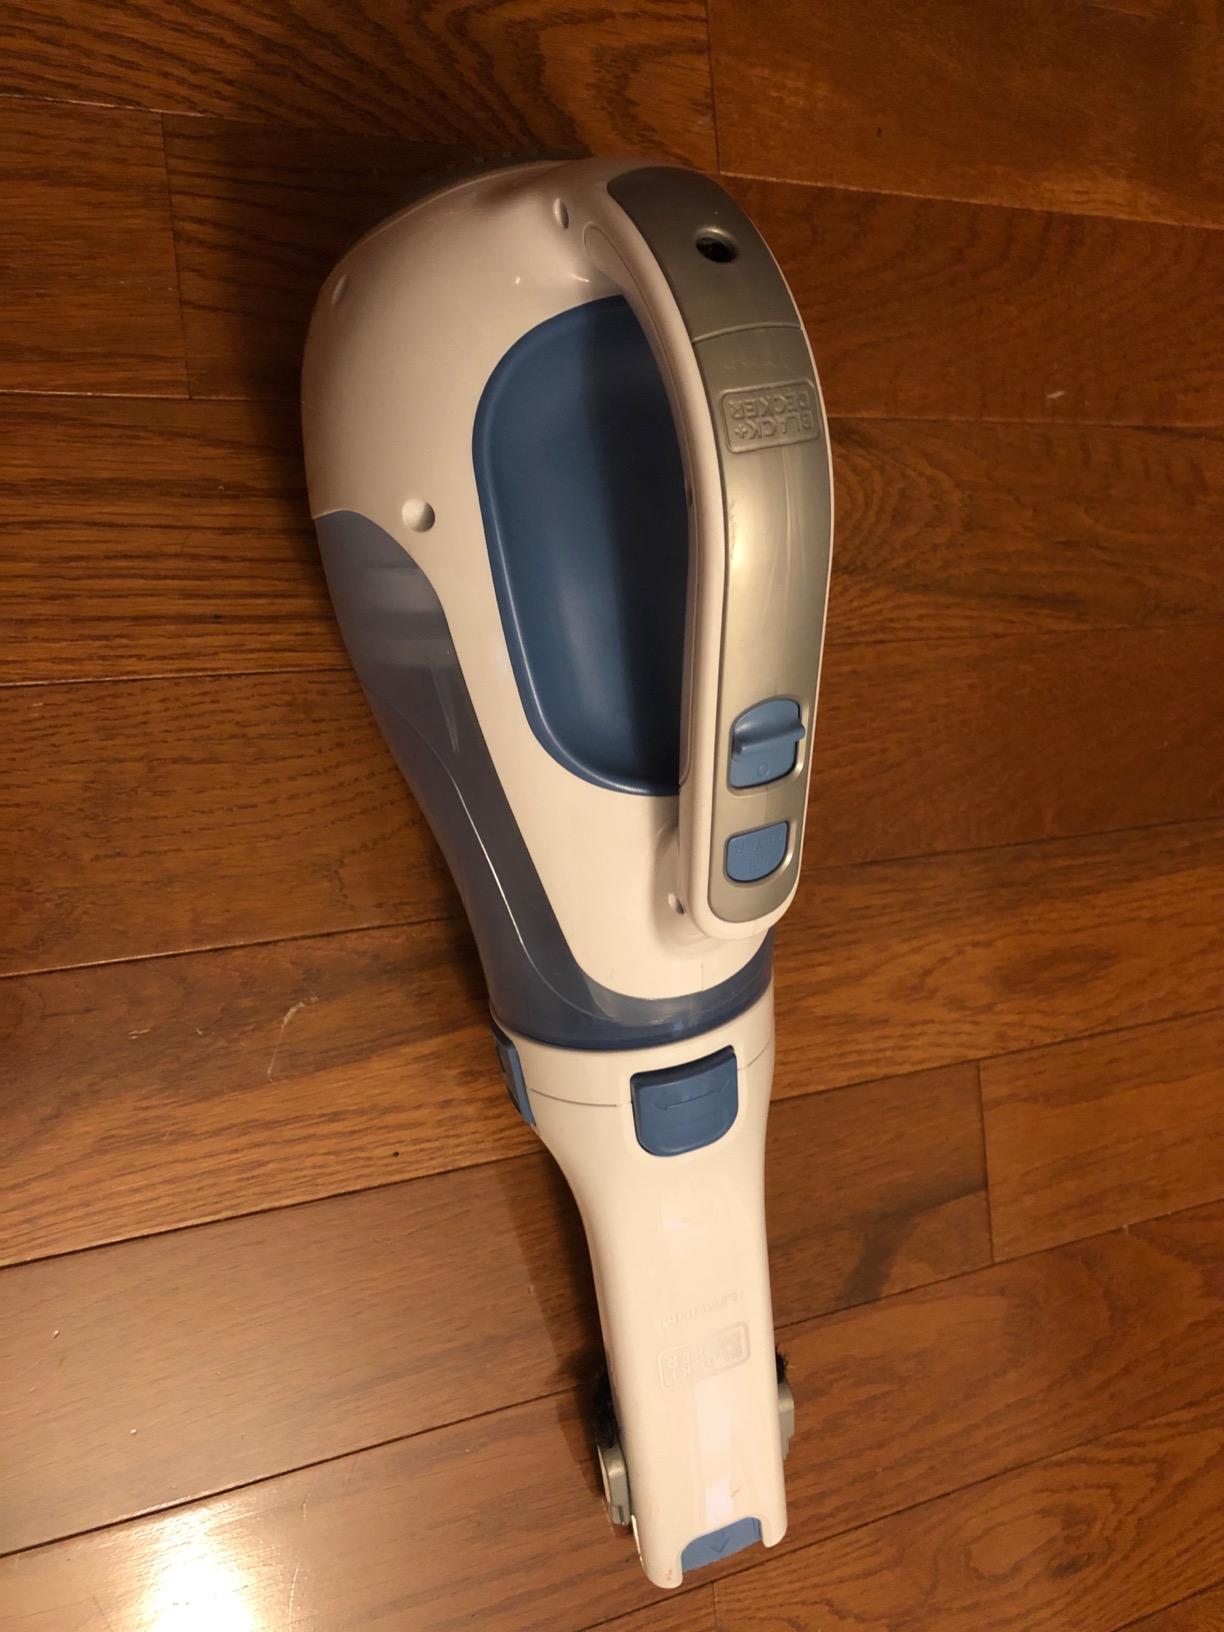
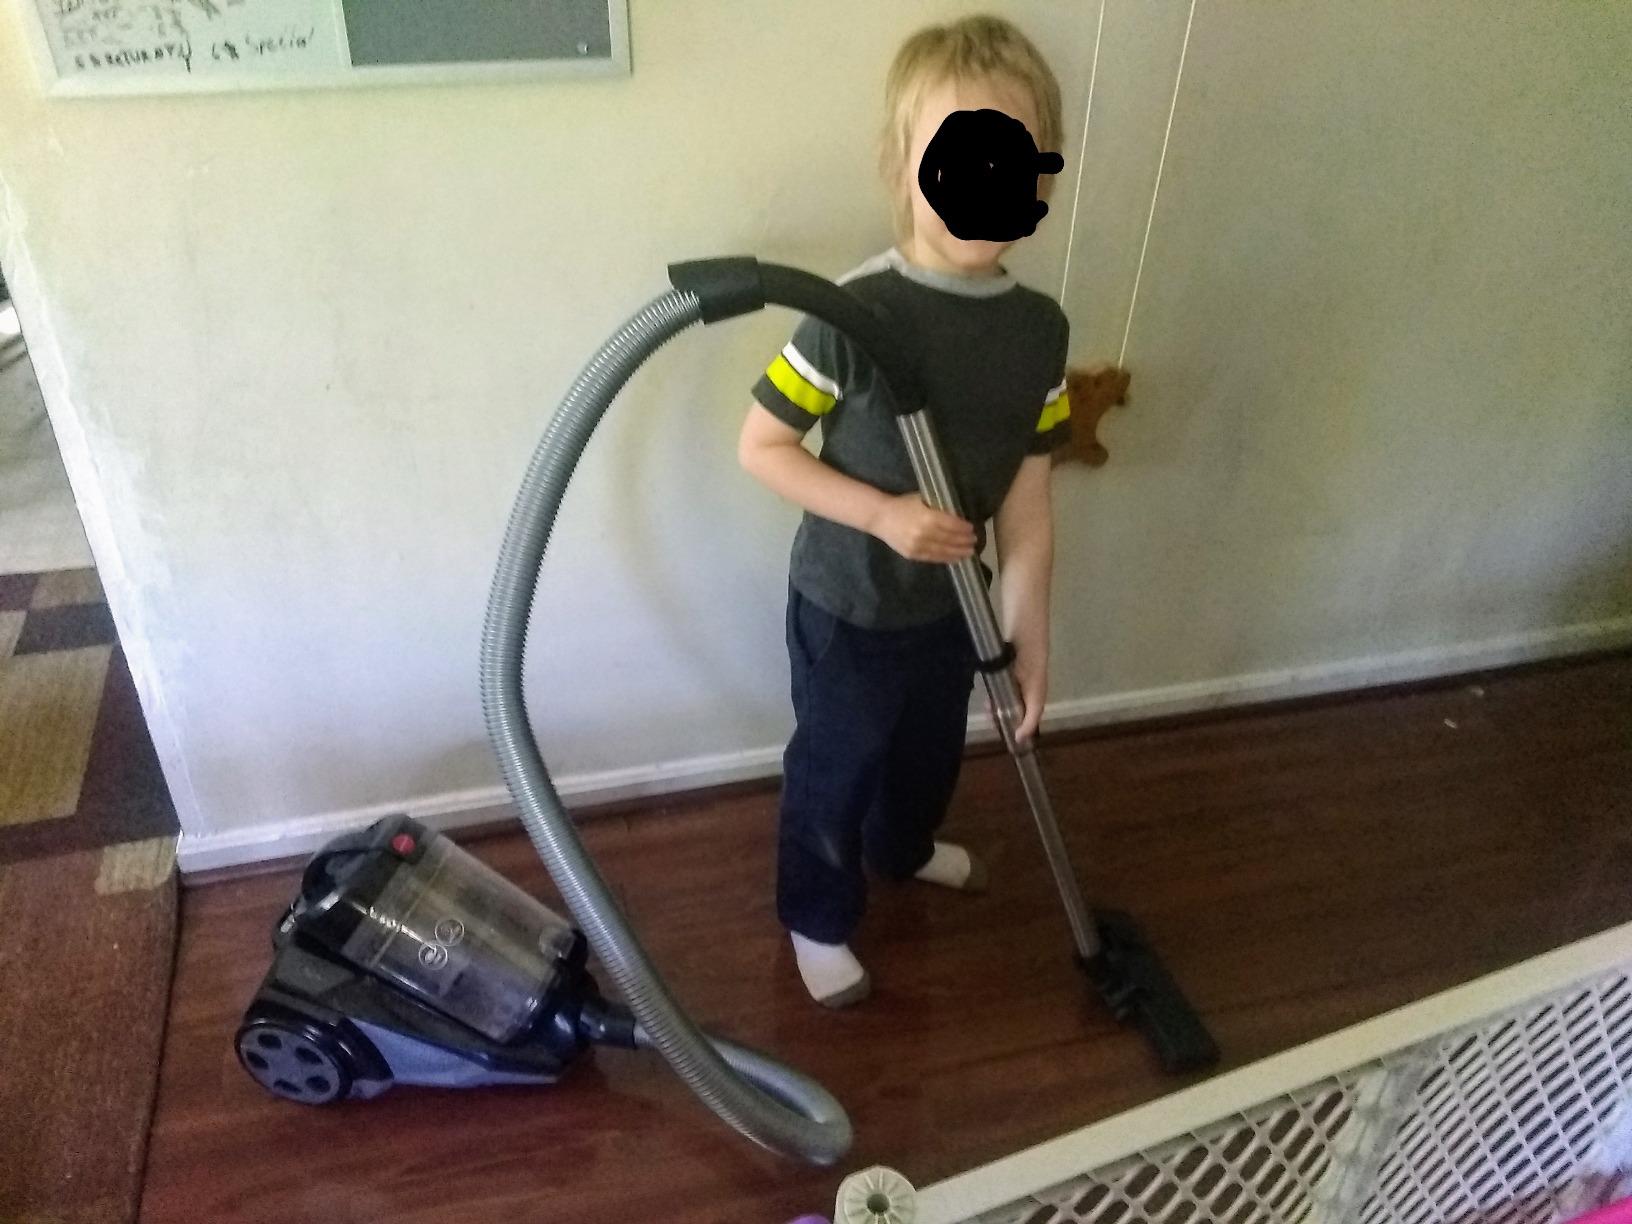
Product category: items_vacuum
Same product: no